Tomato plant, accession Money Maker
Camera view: bottom (45 deg); turntable rotation: 180 degrees
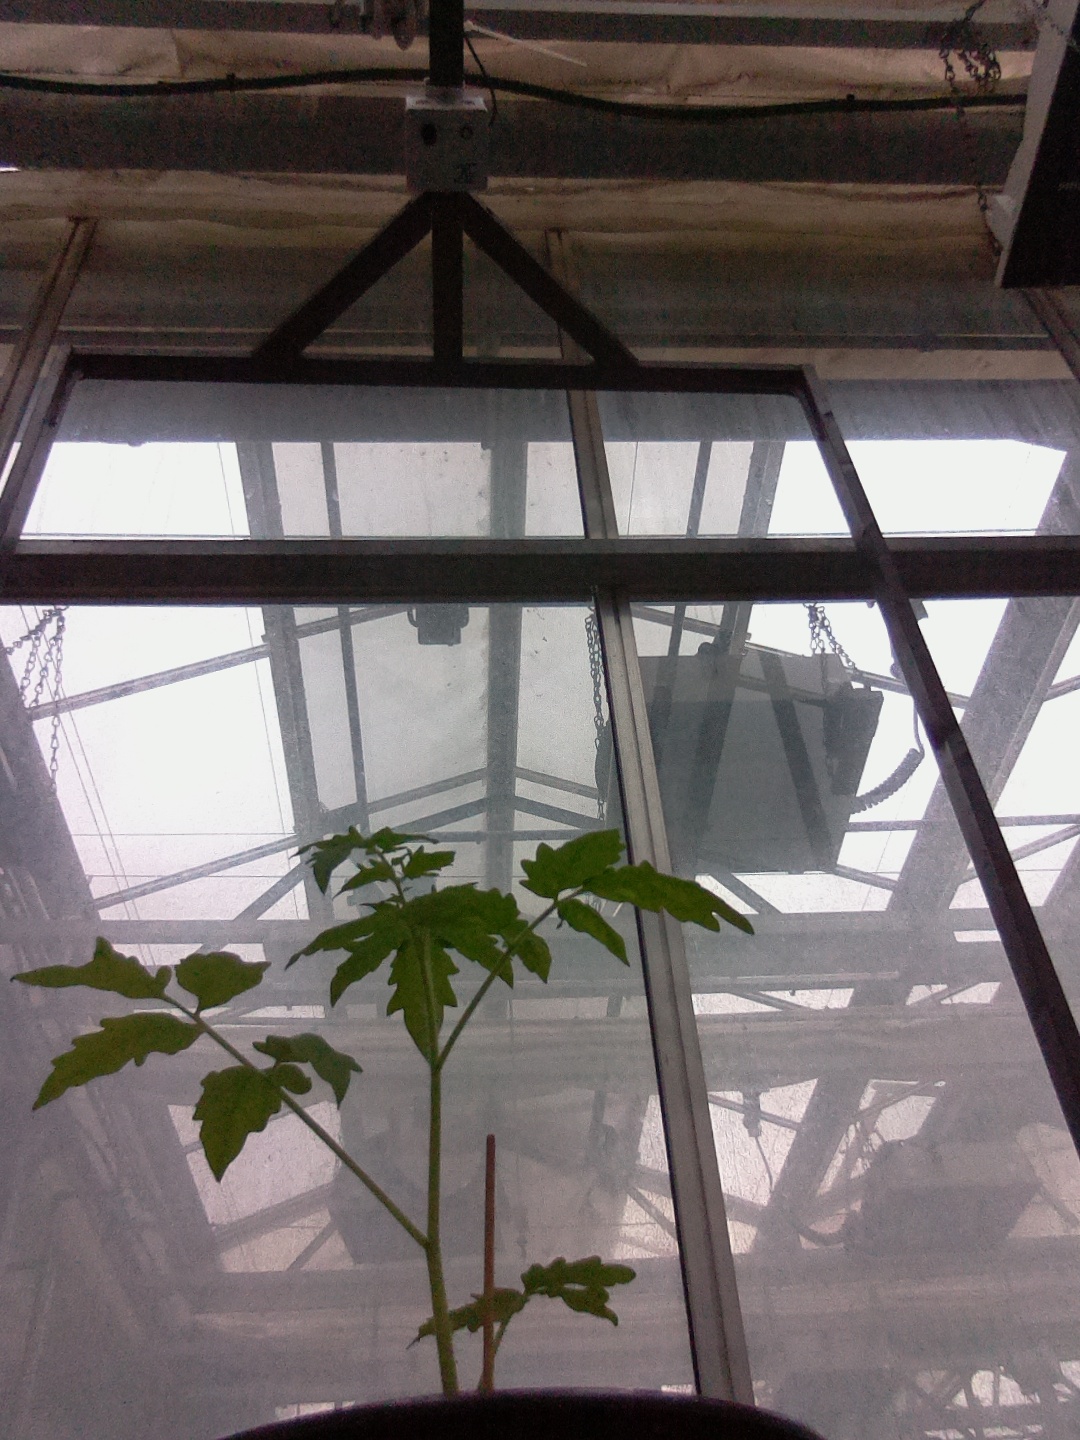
BBCH growth stage 13: 6 of true leaves visible